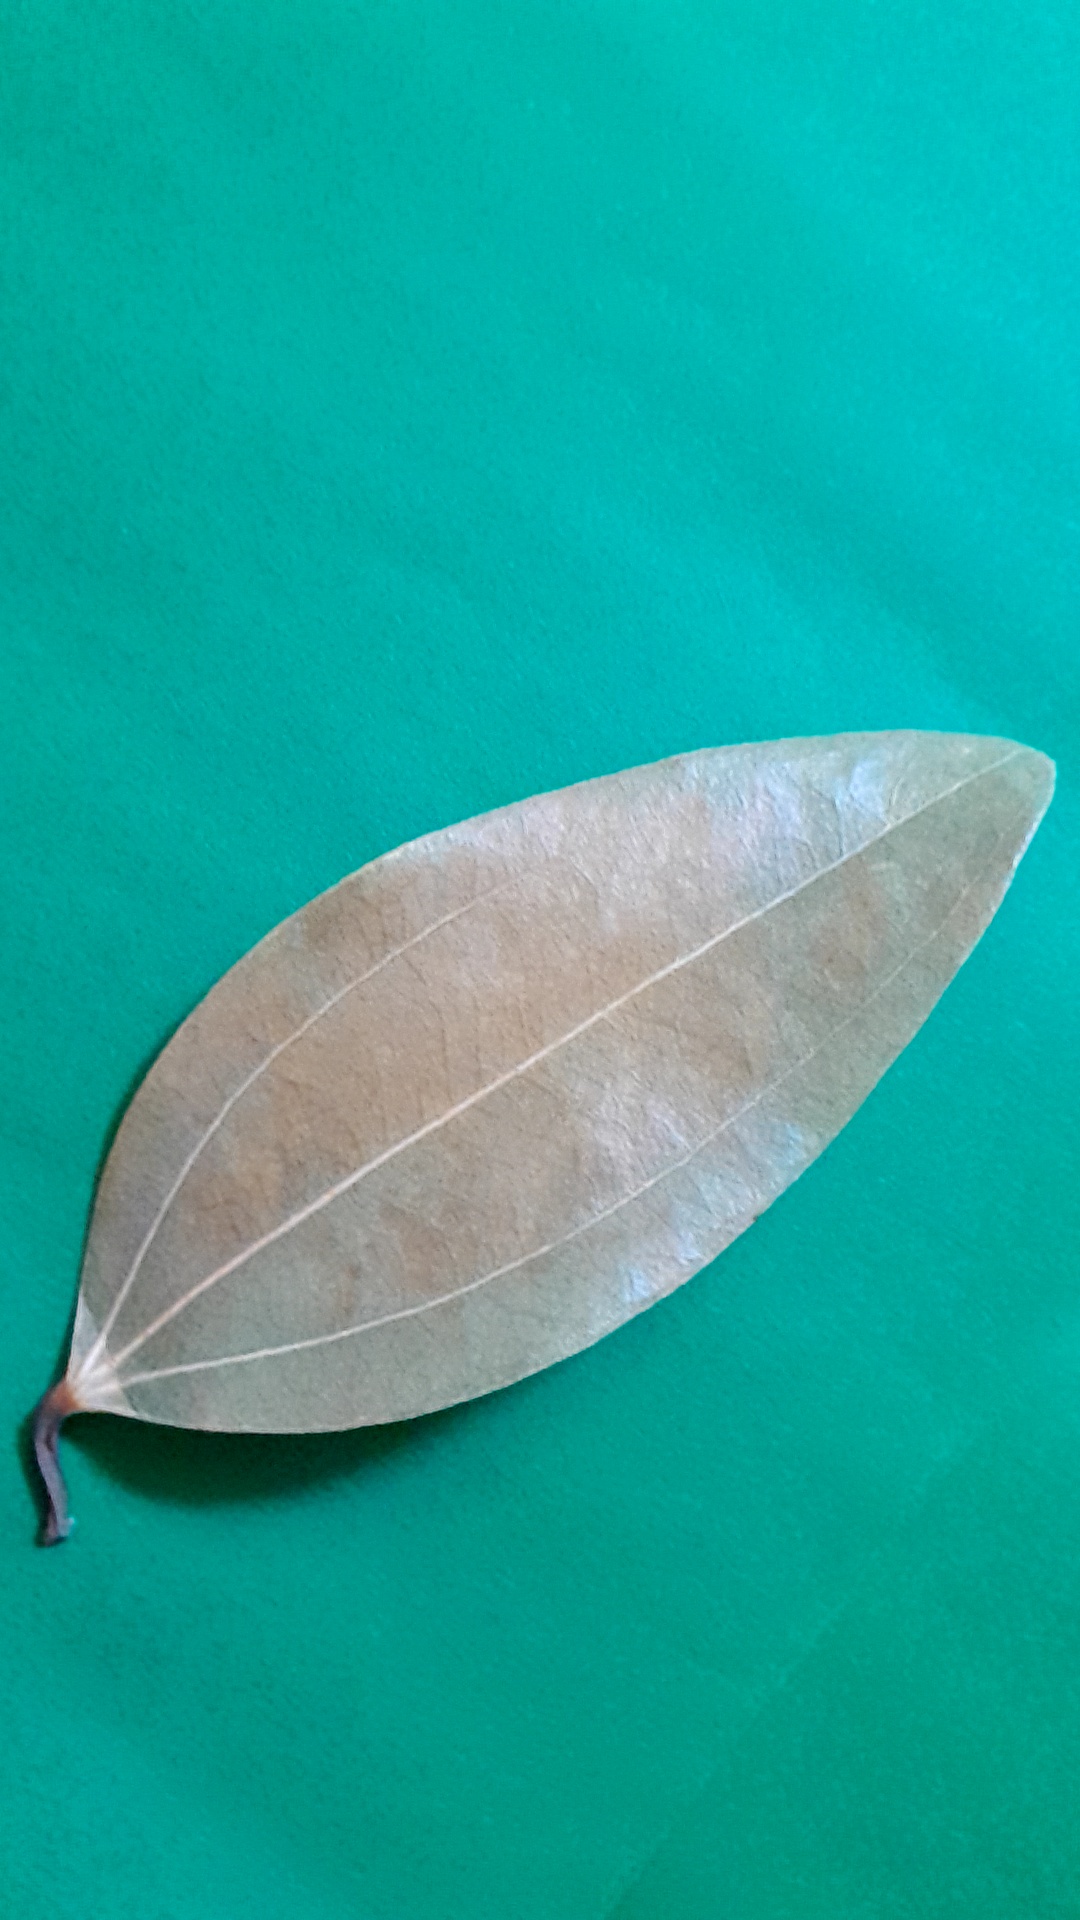
Label: Dry Leaf